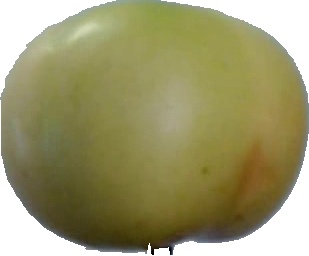
Label: apple_6